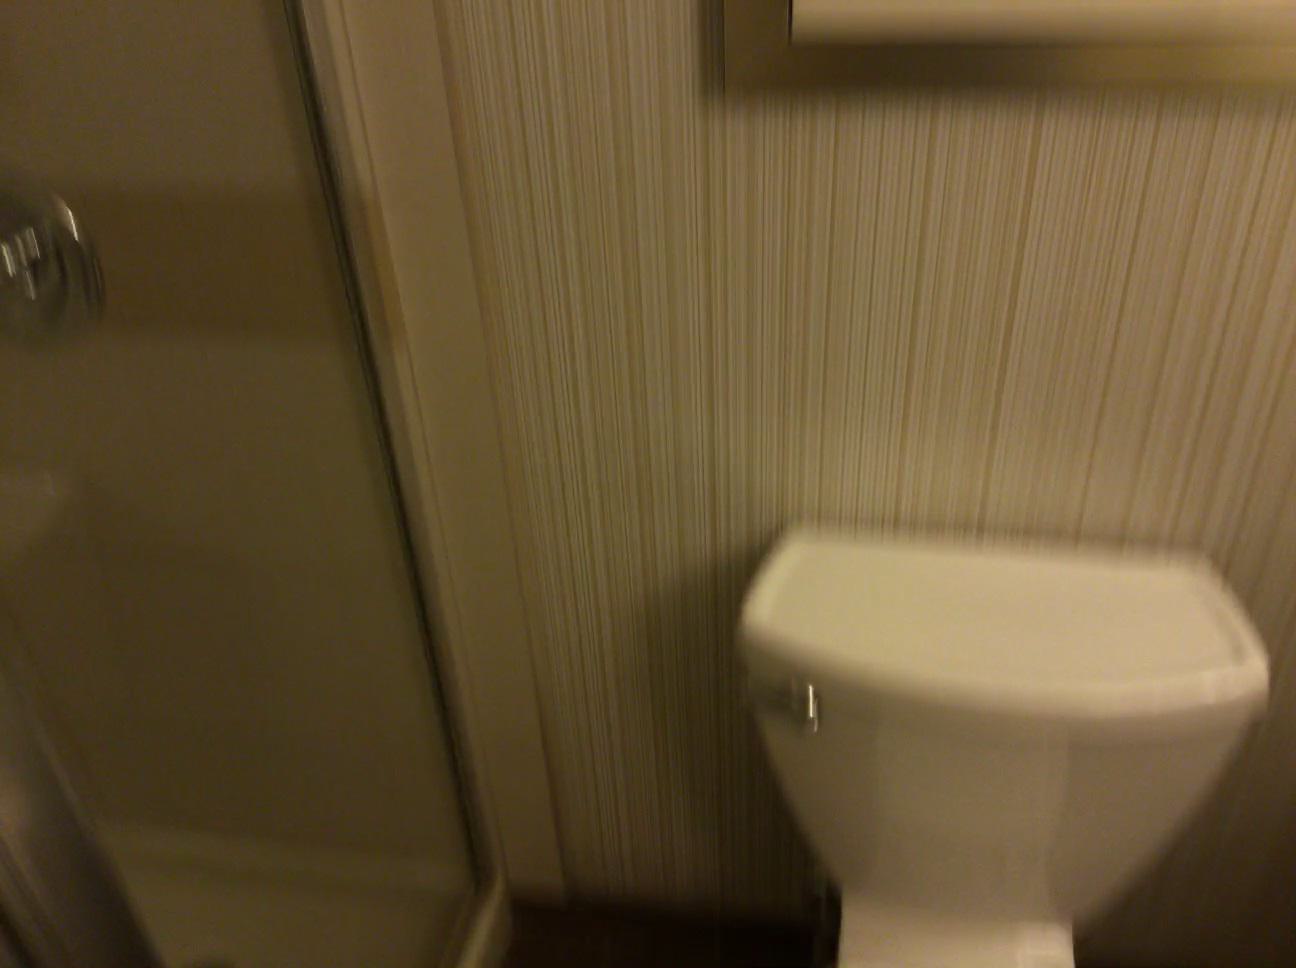
Question: Is the shower left of the toilet from the world's perspective? Final answer should be yes or no.
Answer: Yes